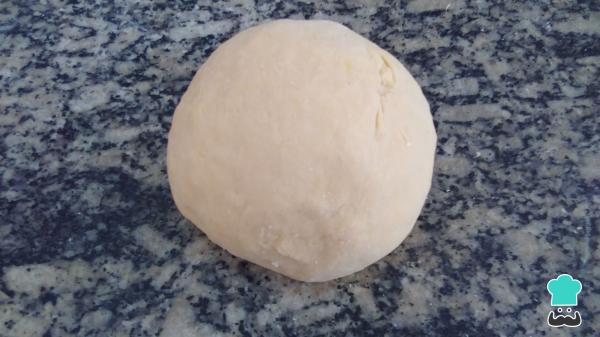
Gracias al amasado, la masa se volverá totalmente homogénea, con un aspecto suave y elástico. Déjala reposar durante 30 minutos para que el gluten se relaje y puedas extenderla.